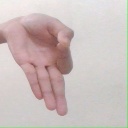
अक्षर: ज्ञ